Answer in natural language. How many CounterTops are visible in the scene? Choose between the following options: 3, 1, 0, 4 or 2
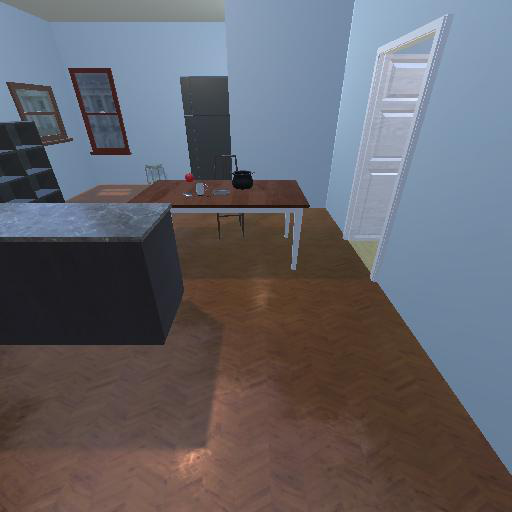
<answer>1</answer>